Sandy Point, Tristan da Cunha

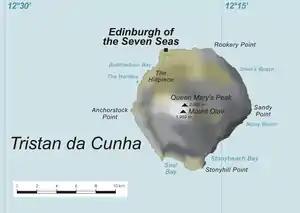
Map of Tristan da Cunha main island showing location of Sandy Point in the east.

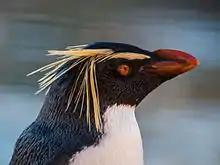
Northern rockhopper penguin, "Eudyptes moseleyi."

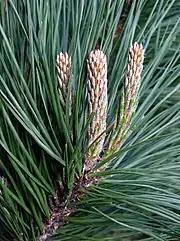
Monterey pine, "Pinus radiata".

Sandy Point is the easternmost extremity of the island of Tristan da Cunha in the South Atlantic Ocean. It is a distance of about 7 miles (12 km) by sea from the island's only settlement, Edinburgh of the Seven Seas. There is a beach of black volcanic sand fringed by low cliffs and a sloping plateau leading up to Tristan's mountainous interior. Its climate is warmer and drier than that of the Settlement, being in the lee of the island's prevailing winds.